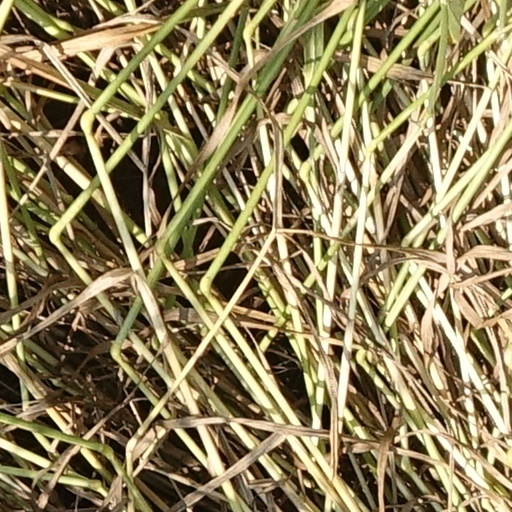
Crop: wheat